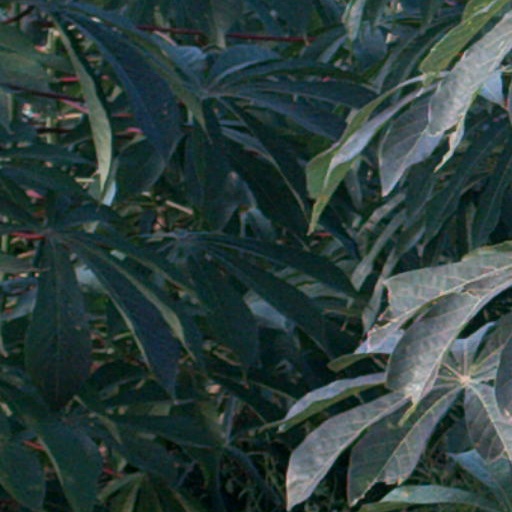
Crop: cassava